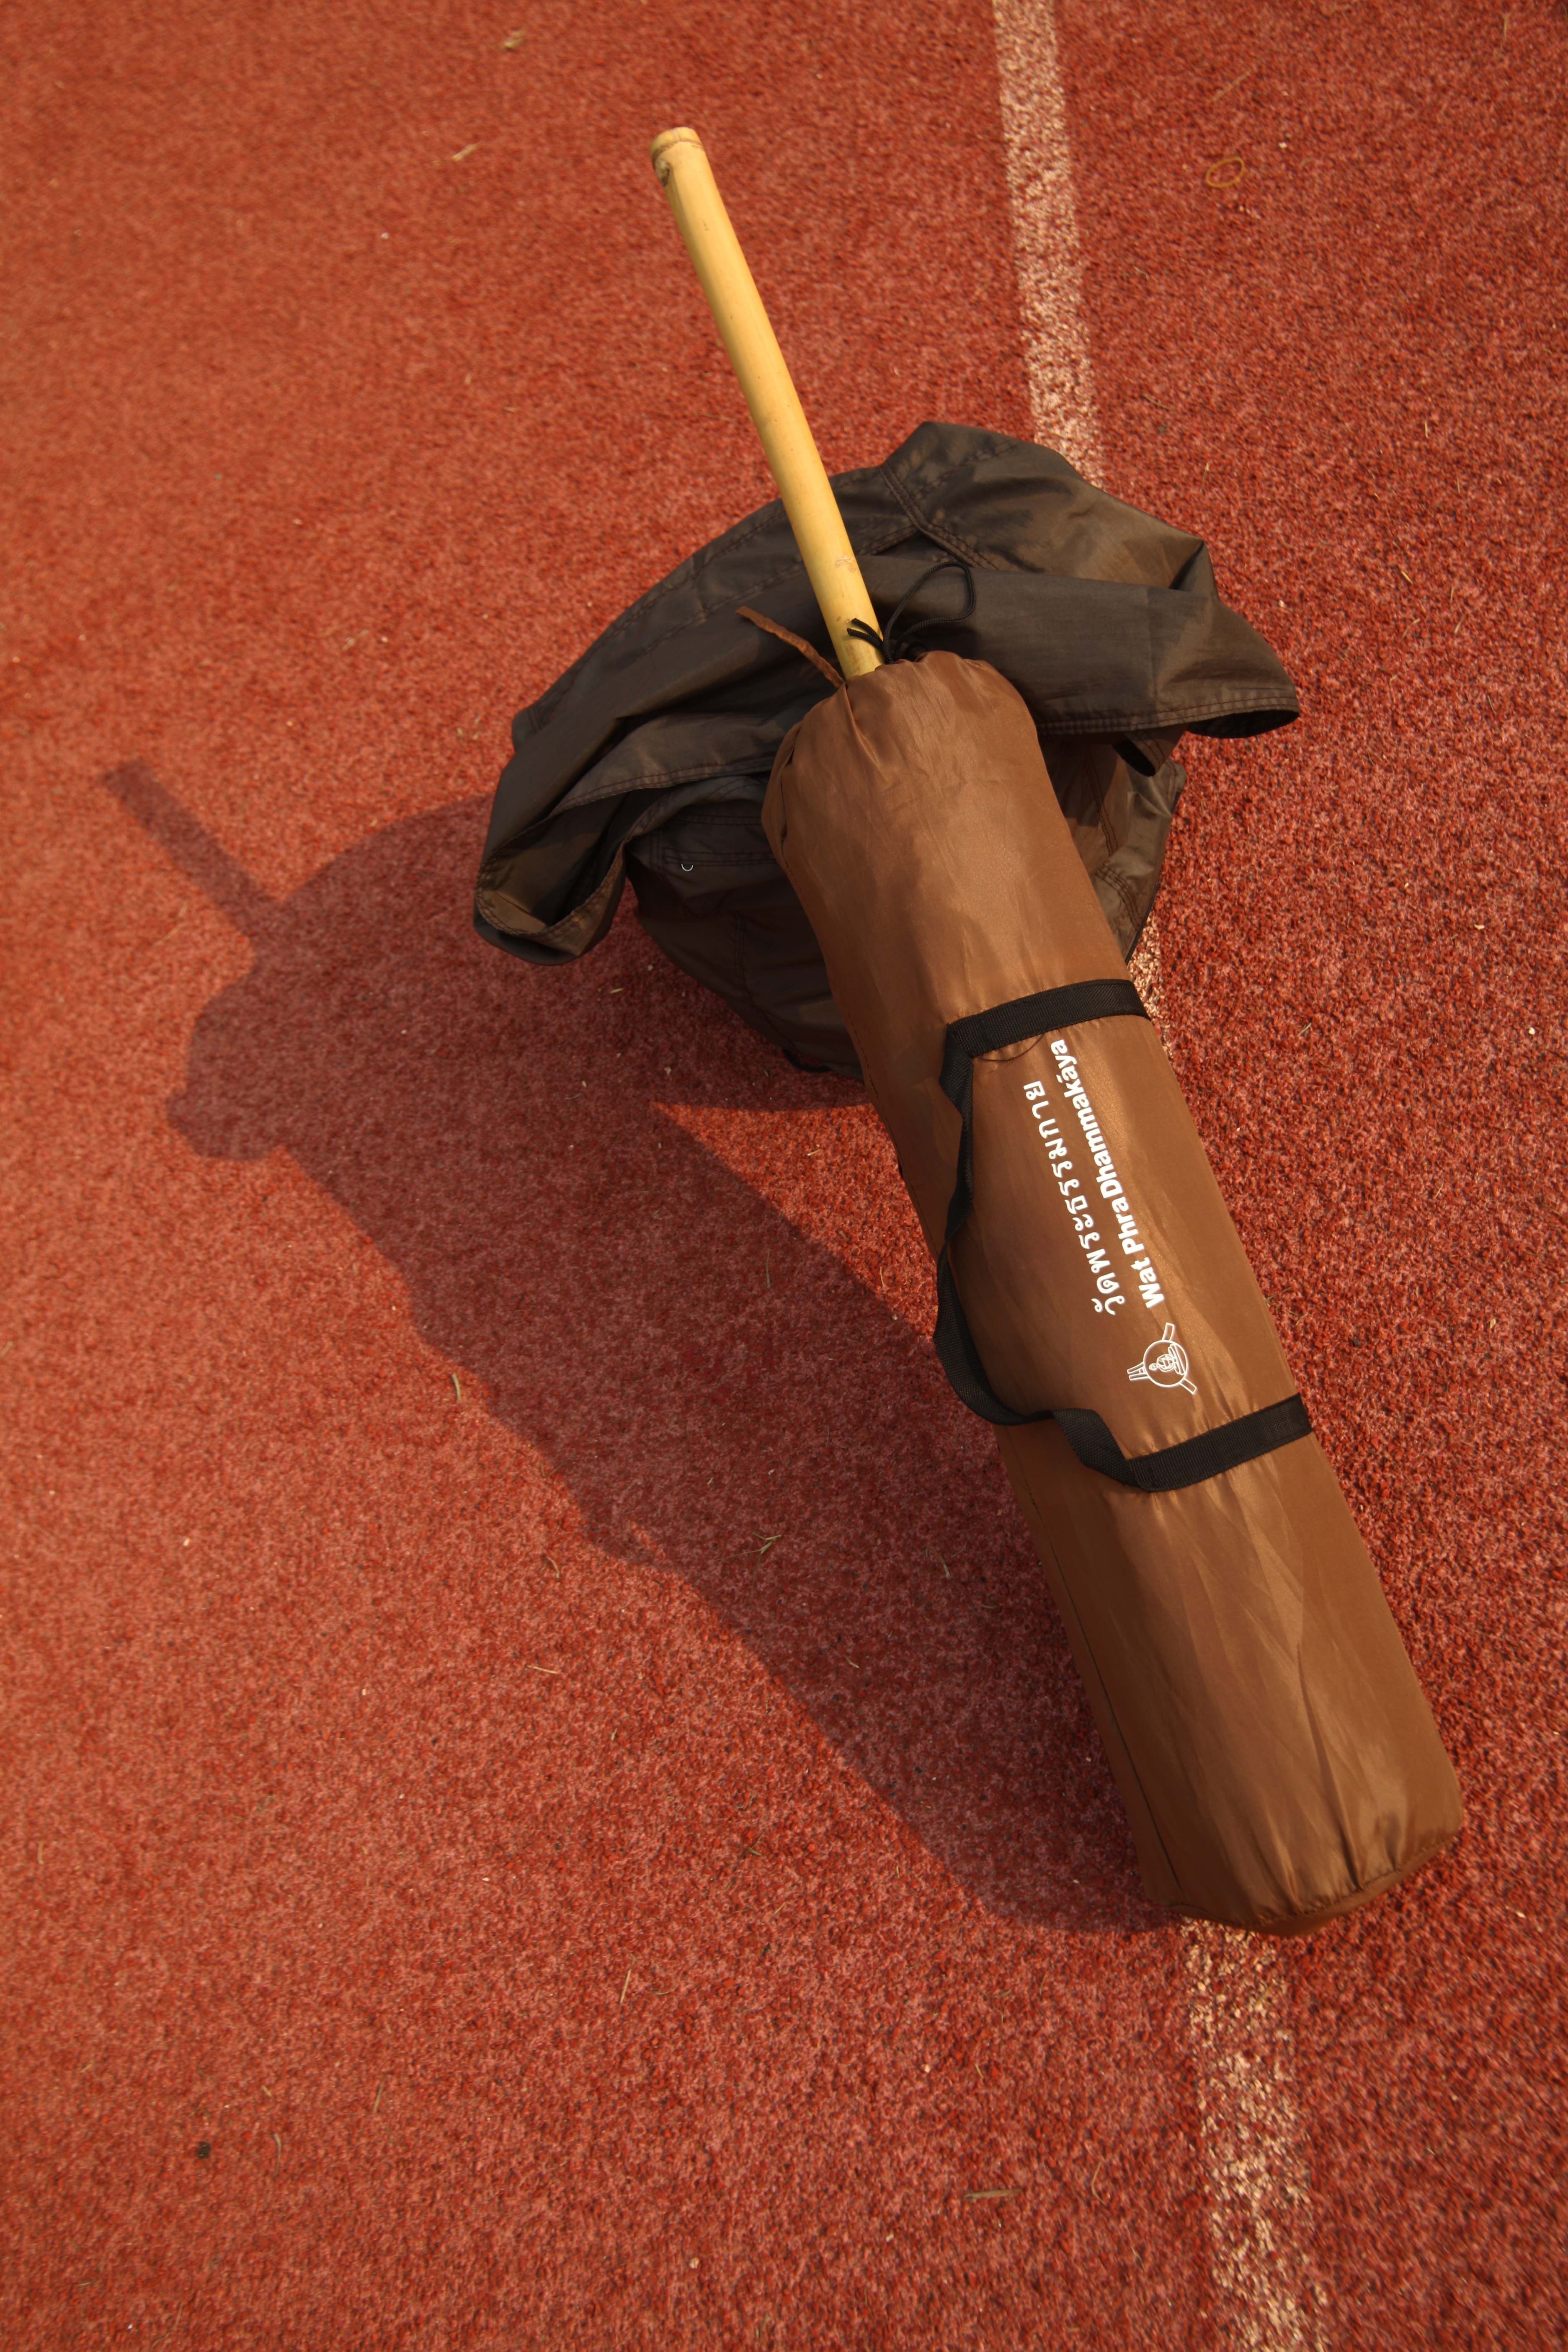
hand, red, buddhism, weapon, thailand, ceremony, gold, temple, million, tradition, thai, wat, monks, buddhists, dhammakaya pagoda, phra dhammakaya, more than, budhas, eight necessities